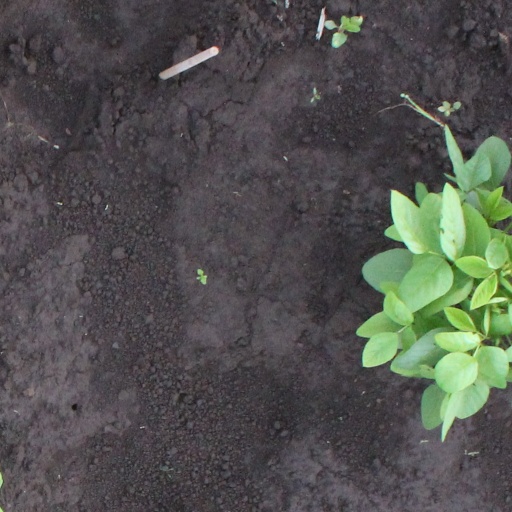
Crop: soybean